Religious fasting

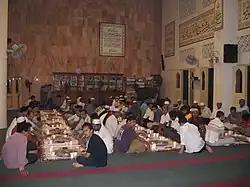
Ending the fast at a mosque

In Islam, fasting requires abstinence from food, drink, drugs (including nicotine) and sexual intercourse. However, there is also a broader sense of fasting which includes abstaining from any falsehood in speech and action, abstaining from any ignorant and indecent speech, and from arguing and fighting. Therefore, fasting strengthens control of impulses and helps develop good behavior. During the sacred month of Ramadan, believers strive to purify body and soul and increase their "taqwa" (good deeds and God-consciousness). This purification of body and soul harmonizes the inner and outer spheres of an individual.